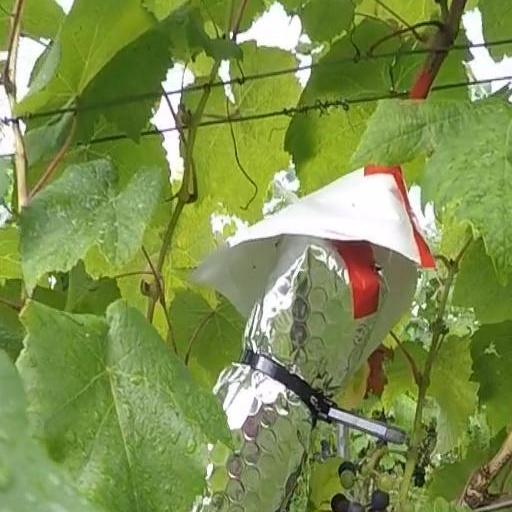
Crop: grape